Kazimar Big Mosque

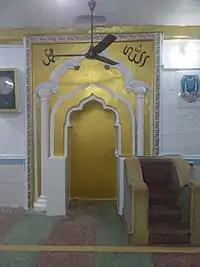
The musallah and pulpit of the mosque from where Hazrat Qazi Syed Tajuddeen, his descendant Qazi Meer Ahmad Ibrahim Periya Hazrat and other Qazis lead prayers.

The Kazimar Big Mosque, also known as the Kazimar Periya Pallivasal, is a Sufi Hanafi mosque in Madurai city, in the state of Tamil Nadu, India. The mosque was constructed in and is the oldest mosque in the city. The mosque was founded by "Kazi" Syed Tajuddin, a descendant of the Islamic prophet Muhammad, who came from Yemen during 13th century and received this land from the King Kulasekara Ku(n) Pandiyan.